Alexandre Mackenzie Building

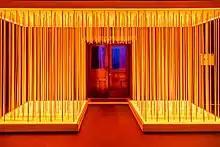
Access portal to the Priceless space

In 2021, Air Rootop left the space and the Bem São Paulo agency took over the administration. With the sponsorship of Mastercard Brasil and in partnership with Chef Onildo Rocha, the company launched the Priceless space with two restaurants, Notiê and Abaru, and the Aroo Acontecimentos space for corporate and social events.